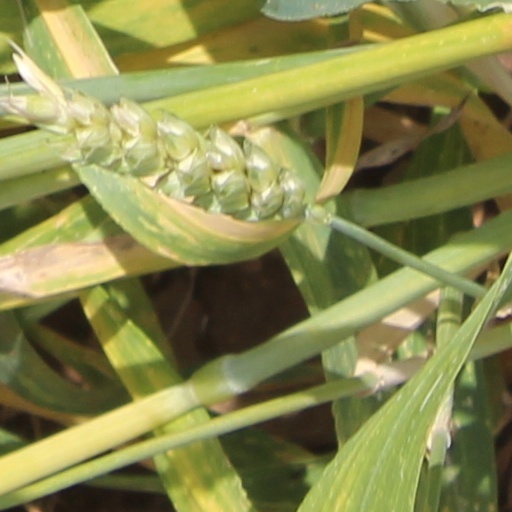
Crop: wheat